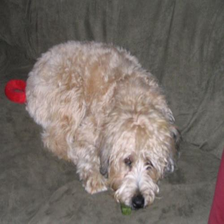
Species: dog
Breed: wheaten terrier